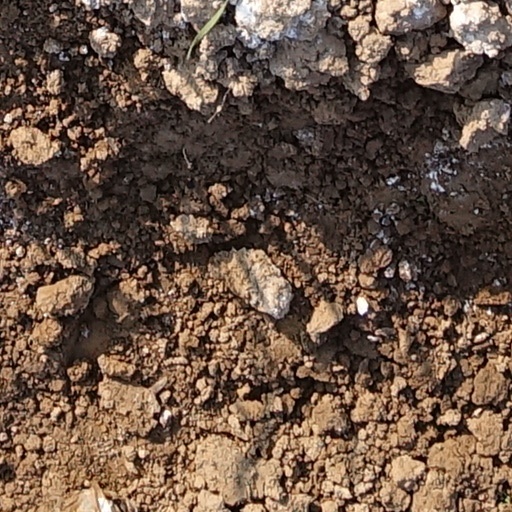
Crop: wheat